Biodiversity of South Africa

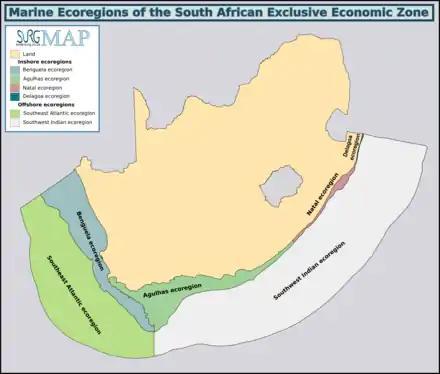
Marine ecoregions of the South African Exclusive Economic Zone (redefined 2011)

The marine ecoregions of the South African exclusive economic zone are a set of geographically delineated regions of similar ecological characteristics on a fairly broad scale, covering the exclusive economic zone along the South African coast. There were originally five inshore bioregions over the continental shelf and four offshore bioregions covering the continental slope and abyssal regions. These bioregions are used for conservation research and planning. They were defined in the South African National Spatial Biodiversity Assessment of 2004. The South African National Spatial Biodiversity Assessment of 2011 amended this to reduce the number of regions to four inshore and two offshore and rename them as ecoregions.